Temple of Vesta

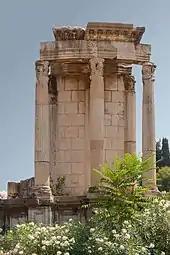
Outer wall of the Temple of Vesta

The temple was destroyed and rebuilt many times. The first destruction of the temple was by the Gauls in 390 BC. Livy records that after the Gauls burned down the temple, they soon returned to find that the Vestals had rekindled their sacred fire among the ruins of the temple. According to Ovid, the second destruction in 241 BC may have started because of the fire in the temple itself. During the fire, the Vestals were unable to collect the cult objects, and they were destroyed along with the Temple of Vesta. Lucius Caecilius Metellus, the Pontifex Maximus at the time, went into the burning temple to save the palladium. Lucius Caecilius was blinded by the flames, and it was believed that this was the result of him breaking the tradition of the temple which barred men from entering. Fires also occurred again in 210 BC and again in the early first century BC. The temple was rebuilt again during the reigns of Augustus and Nero. Finally, it burned down in 191 AD and was rebuilt for the last time during the reign of Septimius Severus by his wife, Julia Domna.